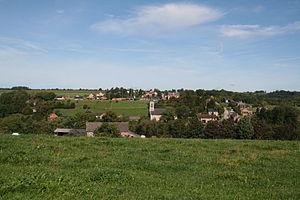
Chevetogne (Belgique), le village.
Chevetogne est une section de la ville belge de Ciney située en Région wallonne dans la province de Namur.